Moose Mountain Provincial Park

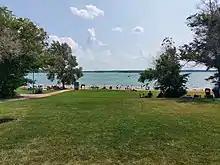
Kenosee Lake Main Beach

In 1930, the federal government transferred control of natural resources over to the western provinces under the Natural Resources Acts. The Saskatchewan government then set up its own Department of Natural Resources. With the Great Depression causing high unemployment, many government work programmes were set up, including the creation of six provincial parks. Moose Mountain Provincial Park was among these six original parks.